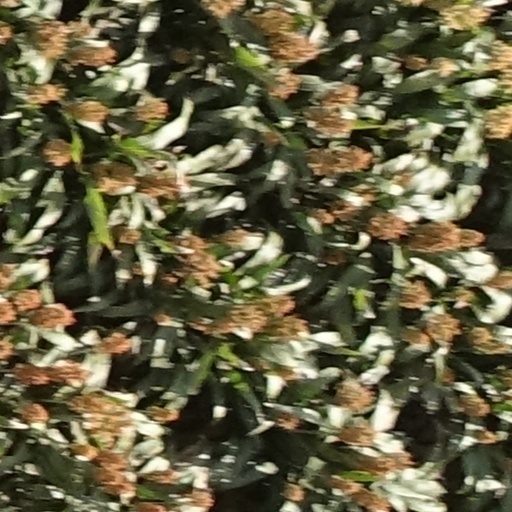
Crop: sorghum